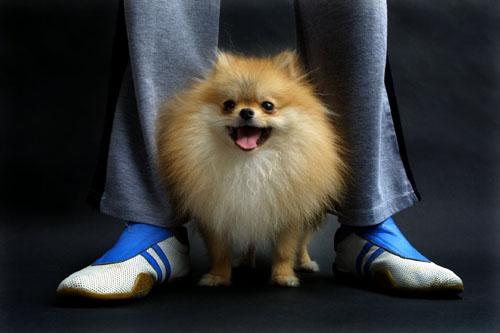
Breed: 1936-n000005-Pomeranian